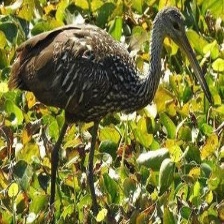
Species: LIMPKIN
Scientific name: ARAMUS GUARAUNA